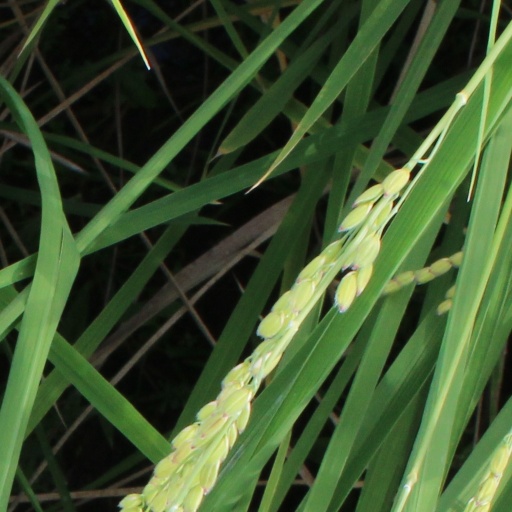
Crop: rice